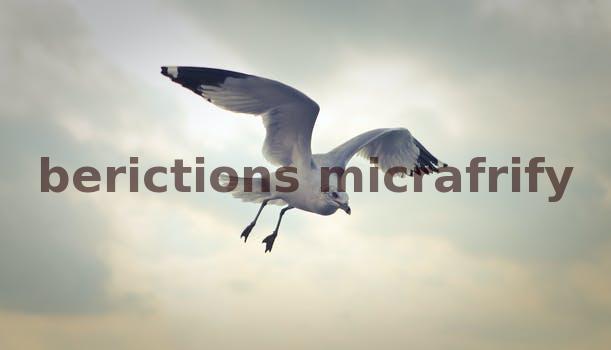
Label: Watermark